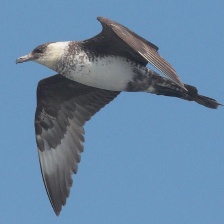
Species: POMARINE JAEGER
Scientific name: STERCORARIUS POMARINUS